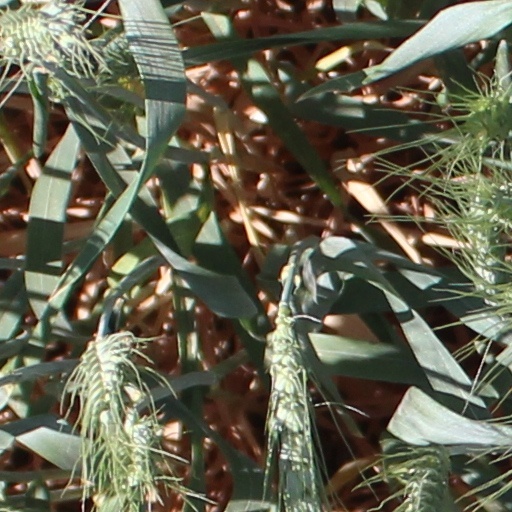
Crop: wheat